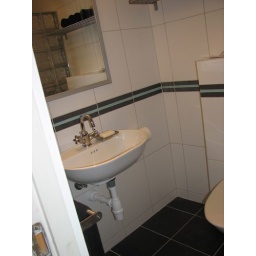
Glimpse of the new bath room in the ground floor